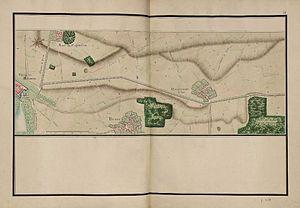
Atlas de Trudaine (XVIIIe siècle), environs de Péronne (Somme). On y voit le Mont Saint-Quentin, avec le monastère Saint Quentin entre la voie du Mont et la route d'Arras.
L'ancienne abbaye bénédictine du Mont-Saint-Quentin, fondée au VIIᵉ siècle, était située sur une hauteur dominant Mont Saint-Quentin. Plusieurs fois détruite, elle fut supprimée à la Révolution française.